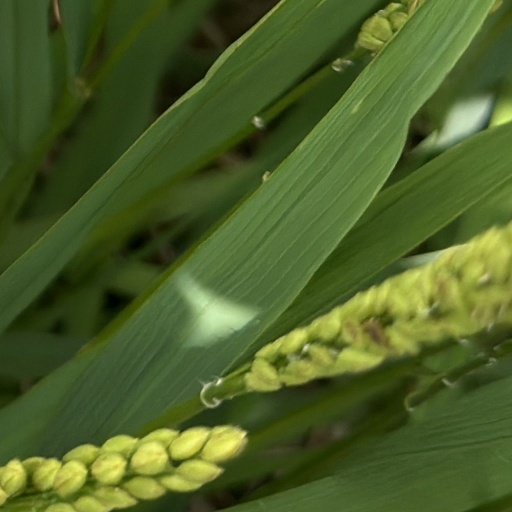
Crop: rice